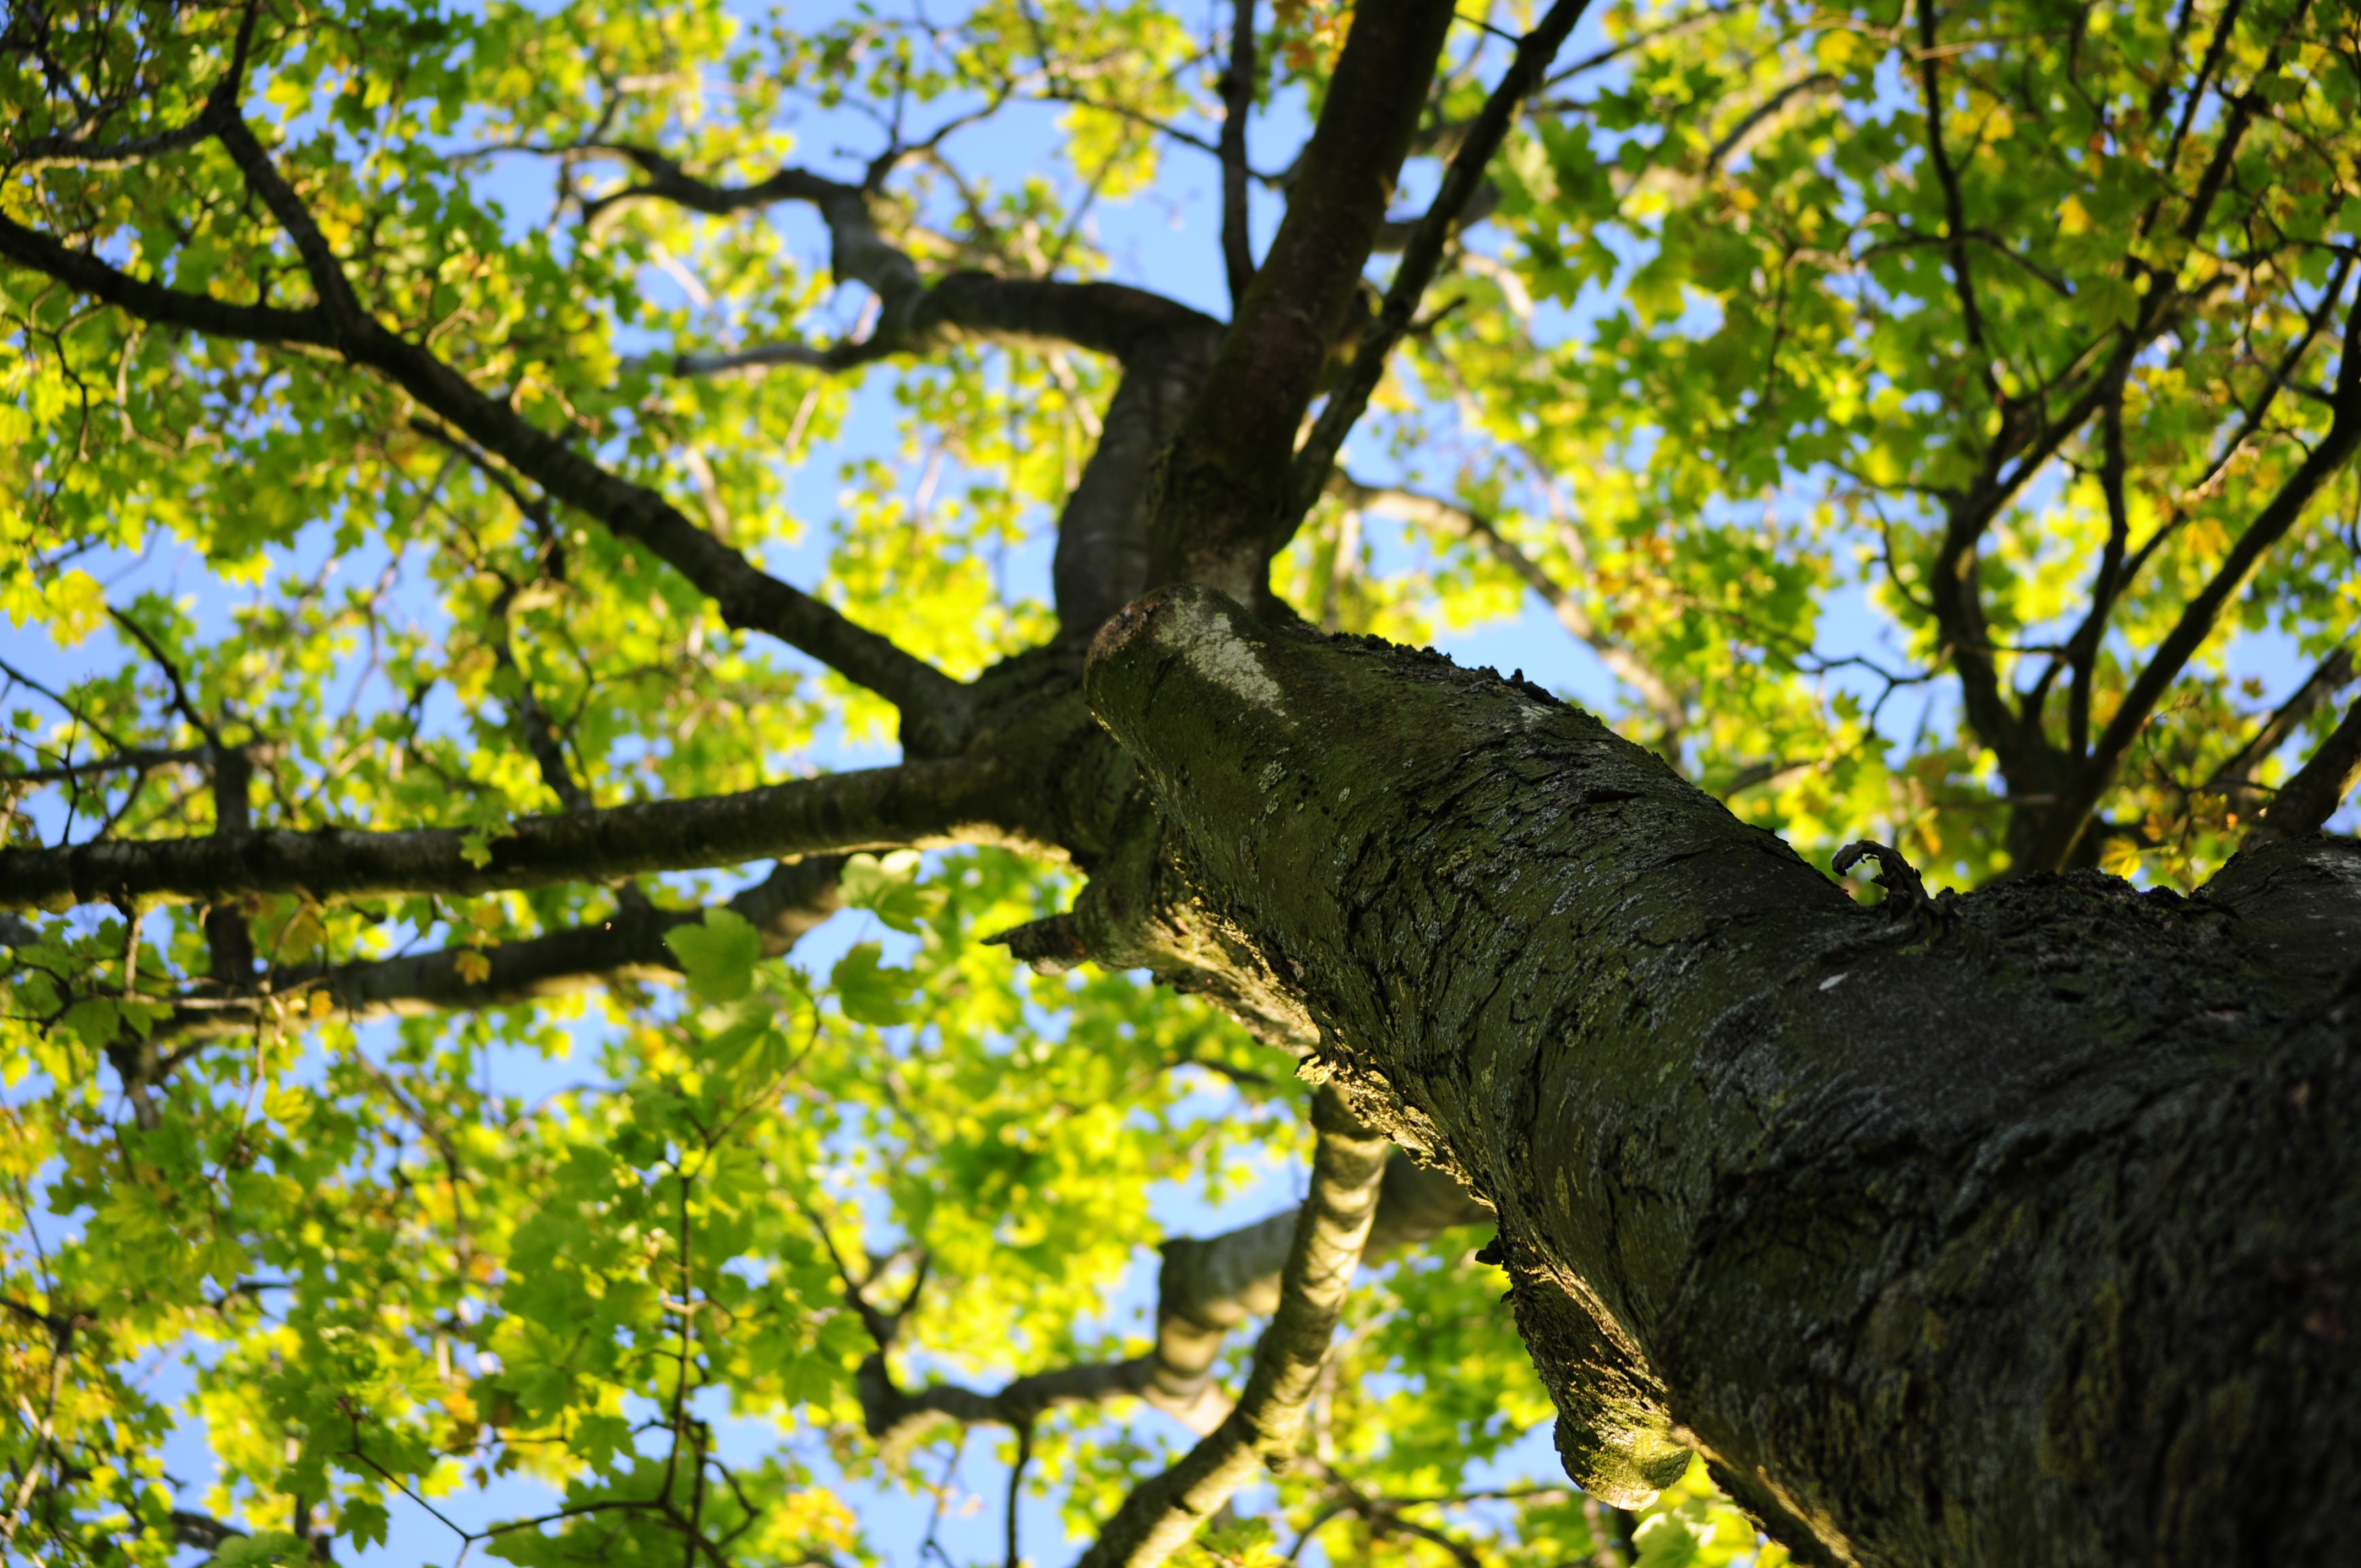
tree, nature, forest, branch, plant, sunlight, leaf, flower, trunk, summer, green, autumn, botany, season, maple, crown, leafs, deciduous, woodland, habitat, flowering plant, natural environment, woody plant, land plant